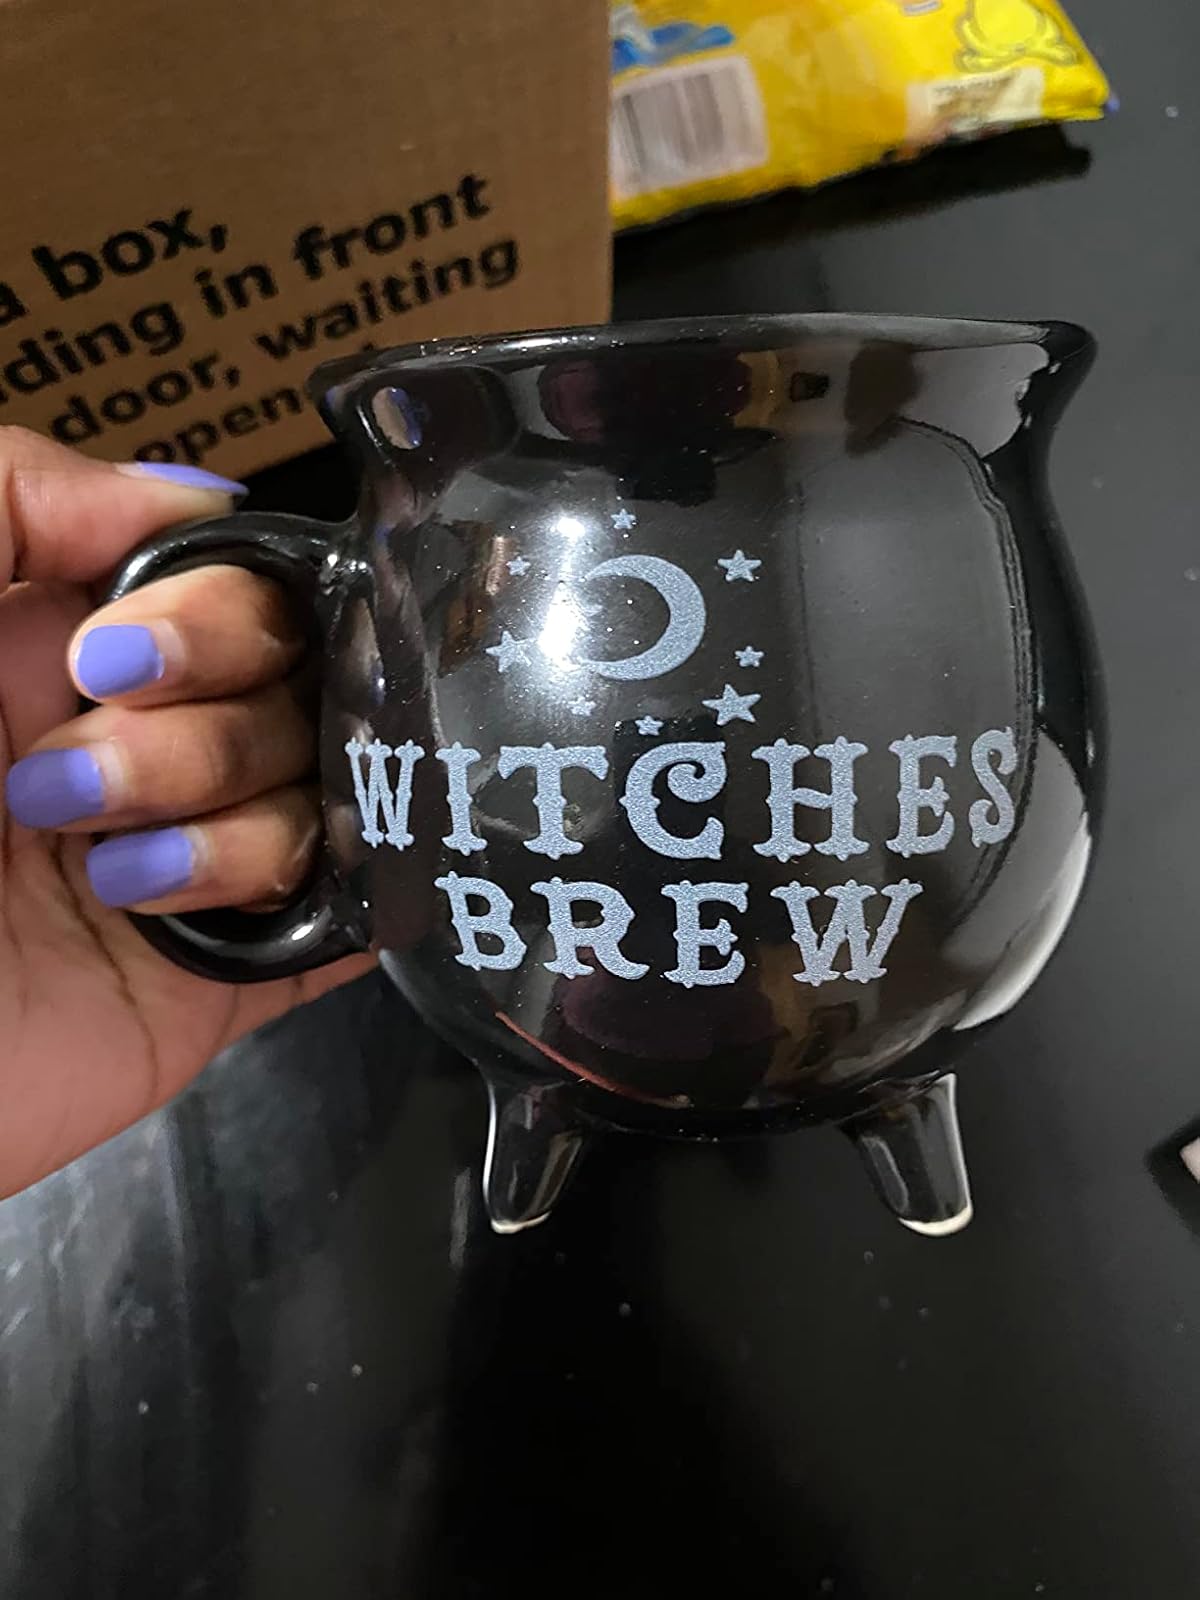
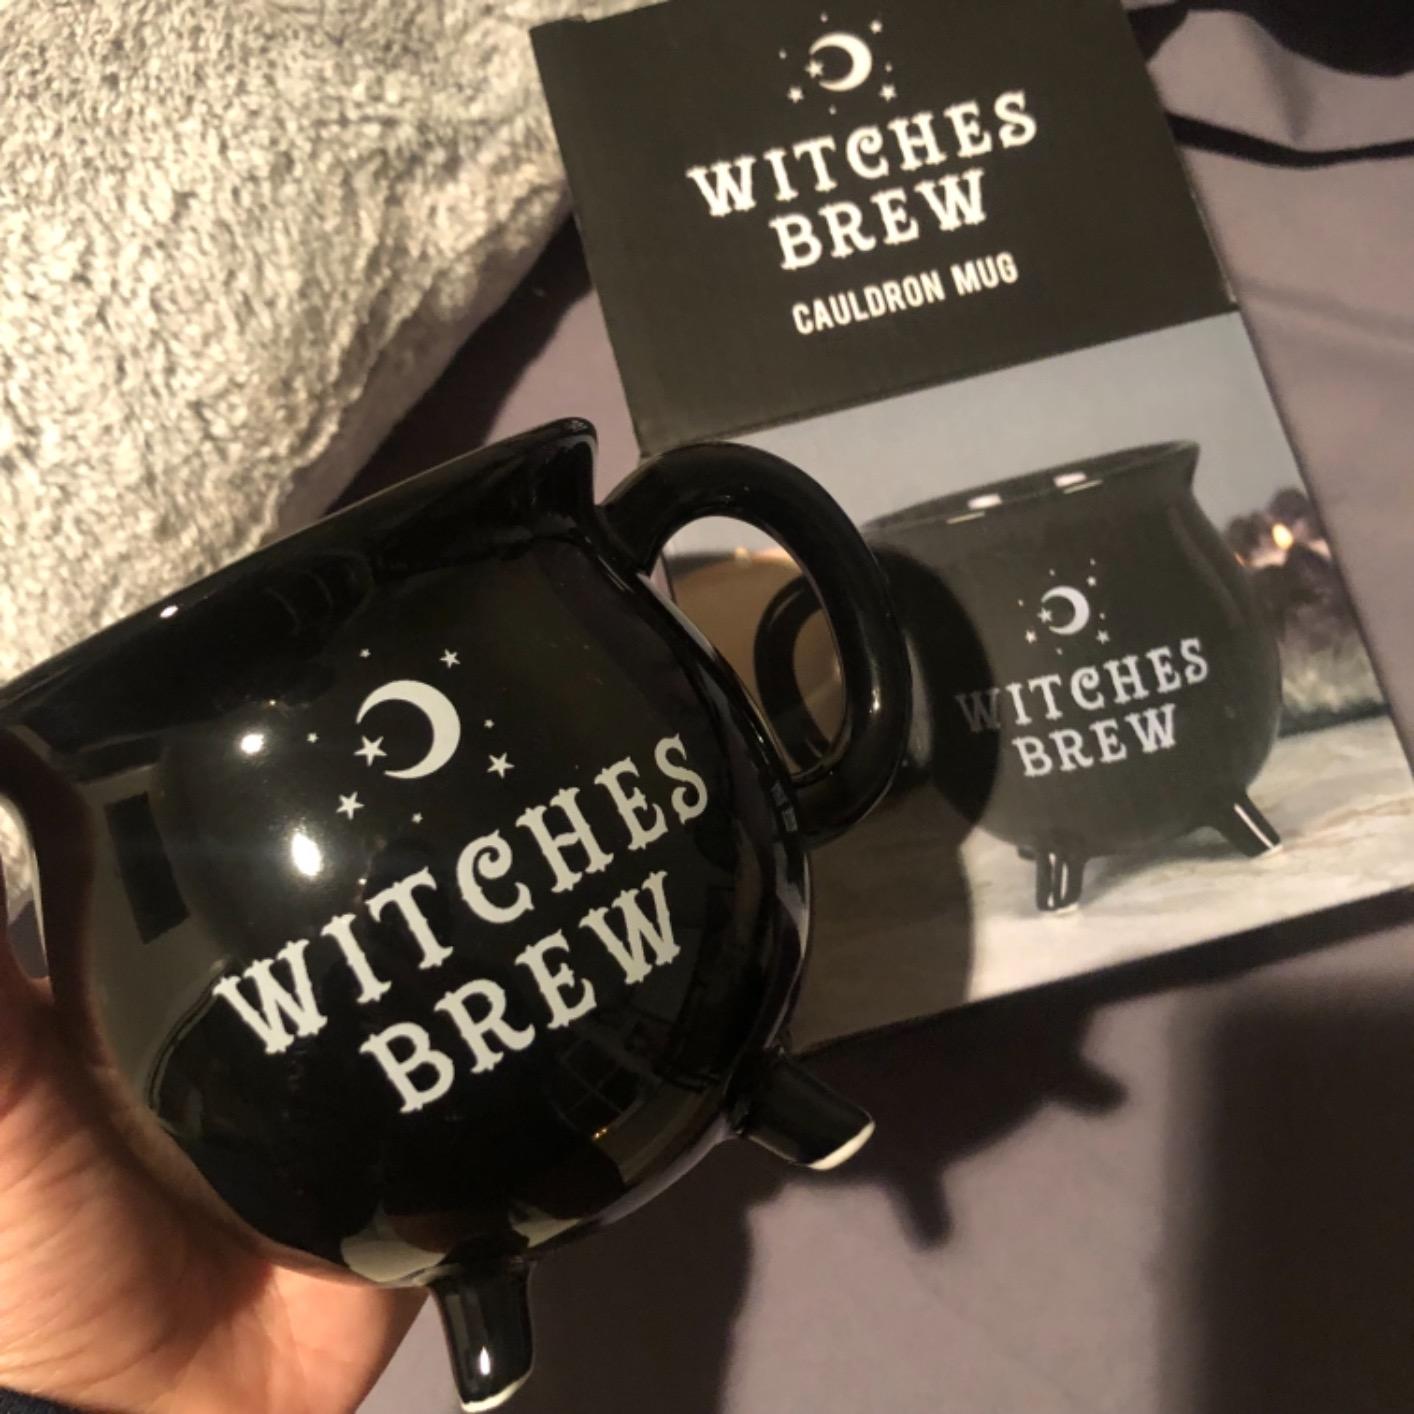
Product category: items_mug
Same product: yes